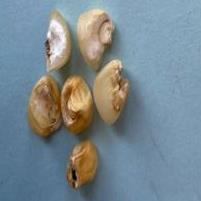
Maize quality: Bad